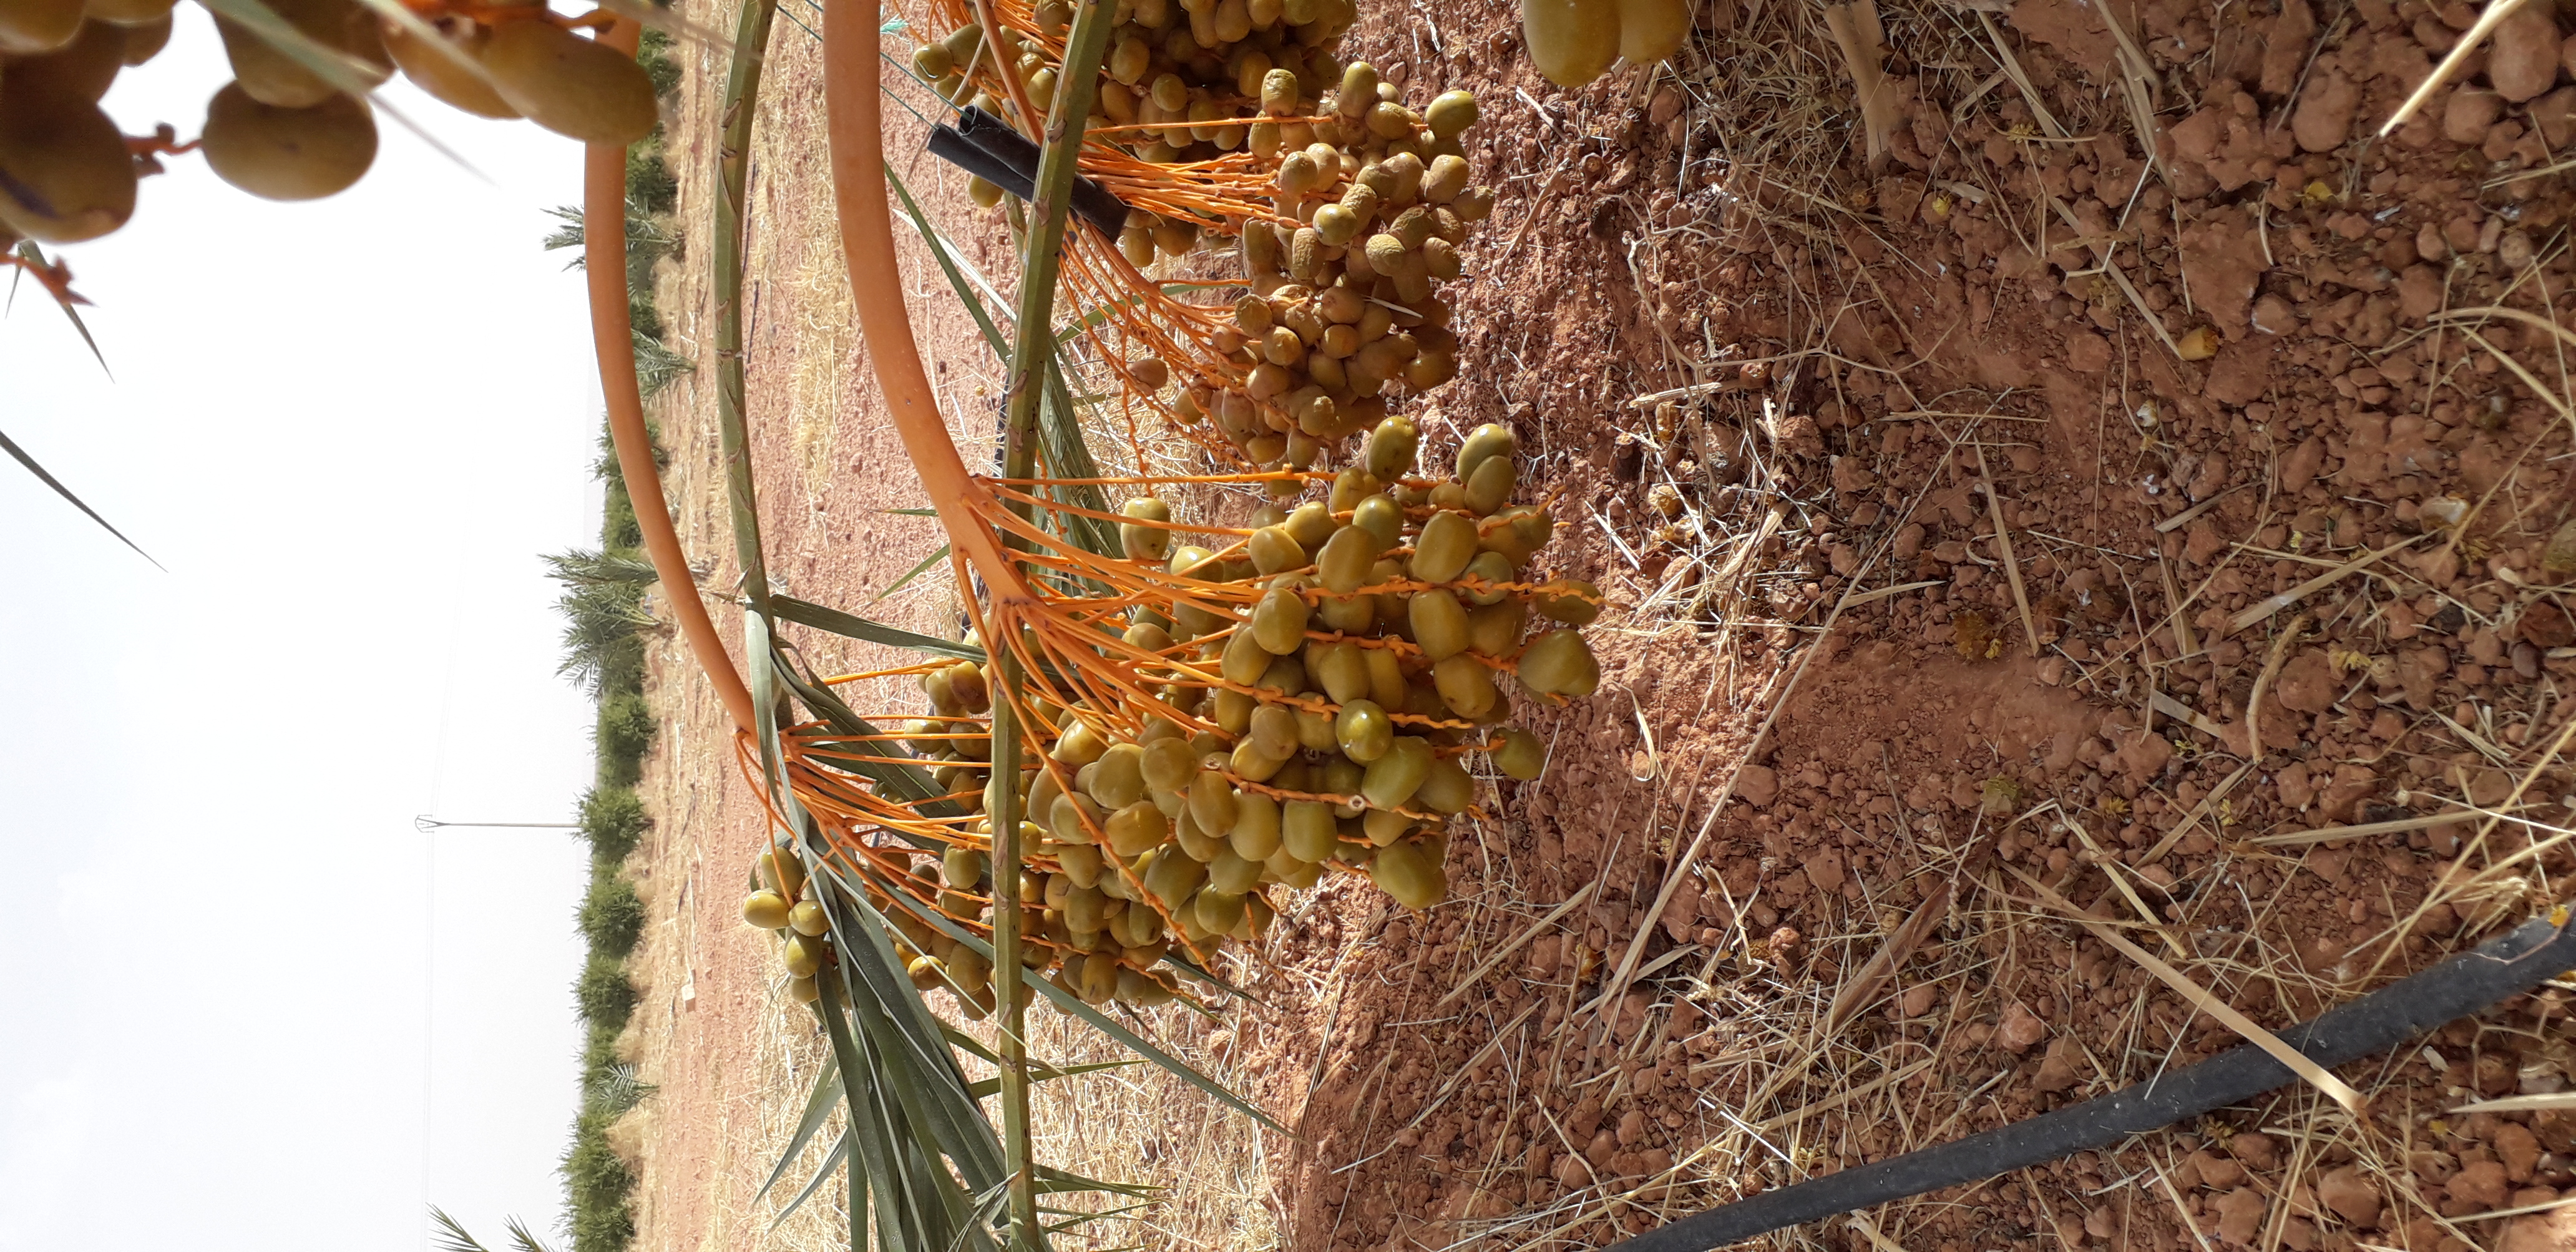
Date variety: Boufagous